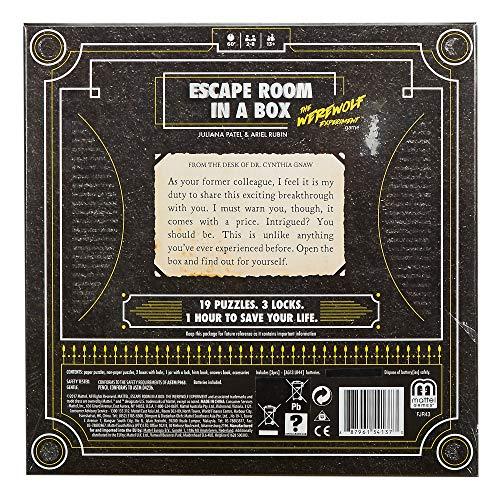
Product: Escape Room in a Box: The Werewolf Experiment, Board Game for Adults and Kids 13+
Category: Toys & Games | Games & Accessories | Board Games
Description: Everyone needs to work together to solve 19 mental and physical puzzles before a mad scientist turns you into werewolves.
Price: $22.49
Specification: ProductDimensions:3x7.9x10.5inches|ItemWeight:1.38pounds|ShippingWeight:1.4pounds(Viewshippingratesandpolicies)|DomesticShipping:ItemcanbeshippedwithinU.S.|InternationalShipping:ThisitemcanbeshippedtoselectcountriesoutsideoftheU.S.LearnMore|ASIN:B0752PGG2K|Itemmodelnumber:FJR43|Manufacturerrecommendedage:13yearsandup|Batteries:3LR44batteriesrequired.(included)